Asian Americans in arts and entertainment

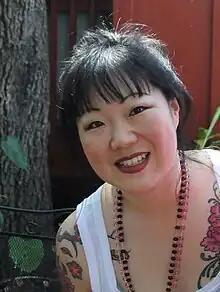
Margaret Cho

George Takei and Pat Morita became famous for supporting roles in "" and "Happy Days," respectively. In 1976, Morita starred on the first American sitcom centered on a person of Asian descent, "Mr. T and Tina" and went on to become widely known as the mentor Mr. Miyagi in "The Karate Kid" movies of the 1980s. Other Asian Americans from this period include Bruce Lee on "The Green Hornet" and Jack Soo of "Barney Miller". Also noteworthy were Philip Ahn and Keye Luke, who portrayed Master Kan and Master Po on the television series "Kung Fu"; Keye Luke was the voice of Charlie Chan on the 1972 animated series "The Amazing Chan and the Chan Clan", which featured a mystery-solving Chinese American family.